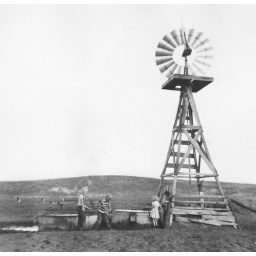
&amp;quot;A windmill and cattle tanks just north of the home place in the sand-hills. The children are Nina's and mine.&amp;quot;